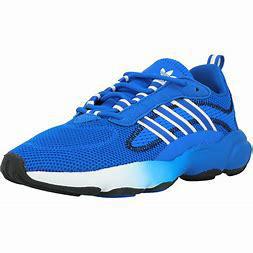
Brand: Adidas
Model: Haiwee